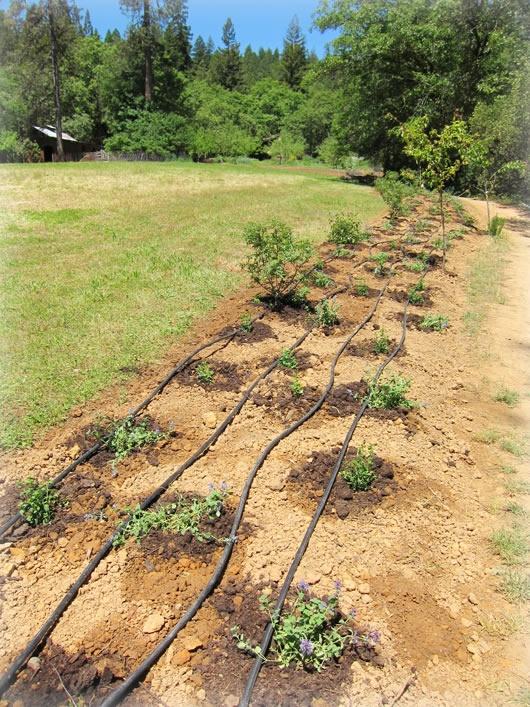
Mimea yenye rangi ya kijani kibichi na maua ya zambarau imepandwa kwa foleni katika udongo uliojaa rutuba. Mimea hii inapitiwa na bomba nyeusi za kumwaga maji. Kando yake kuna miti mirefu. Halli ya kutunza mazingira yanaonekana kuendelea katika eneo hili kubwa.